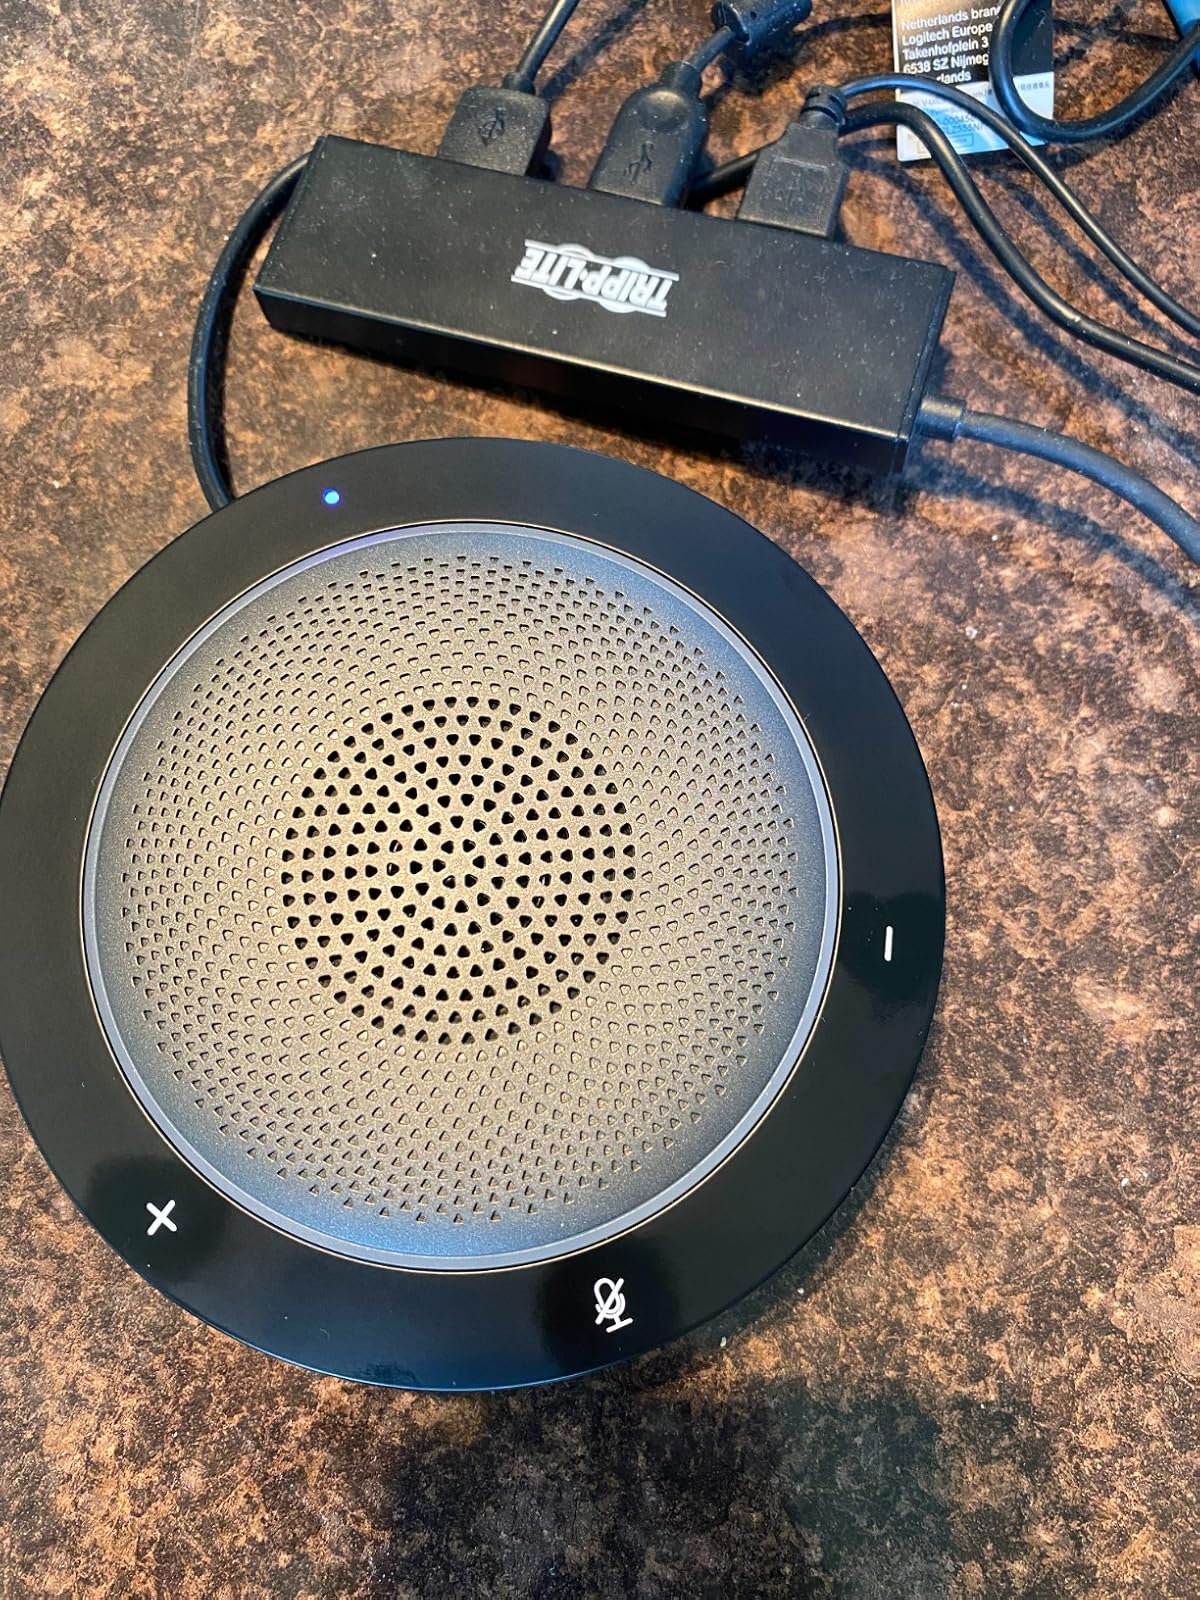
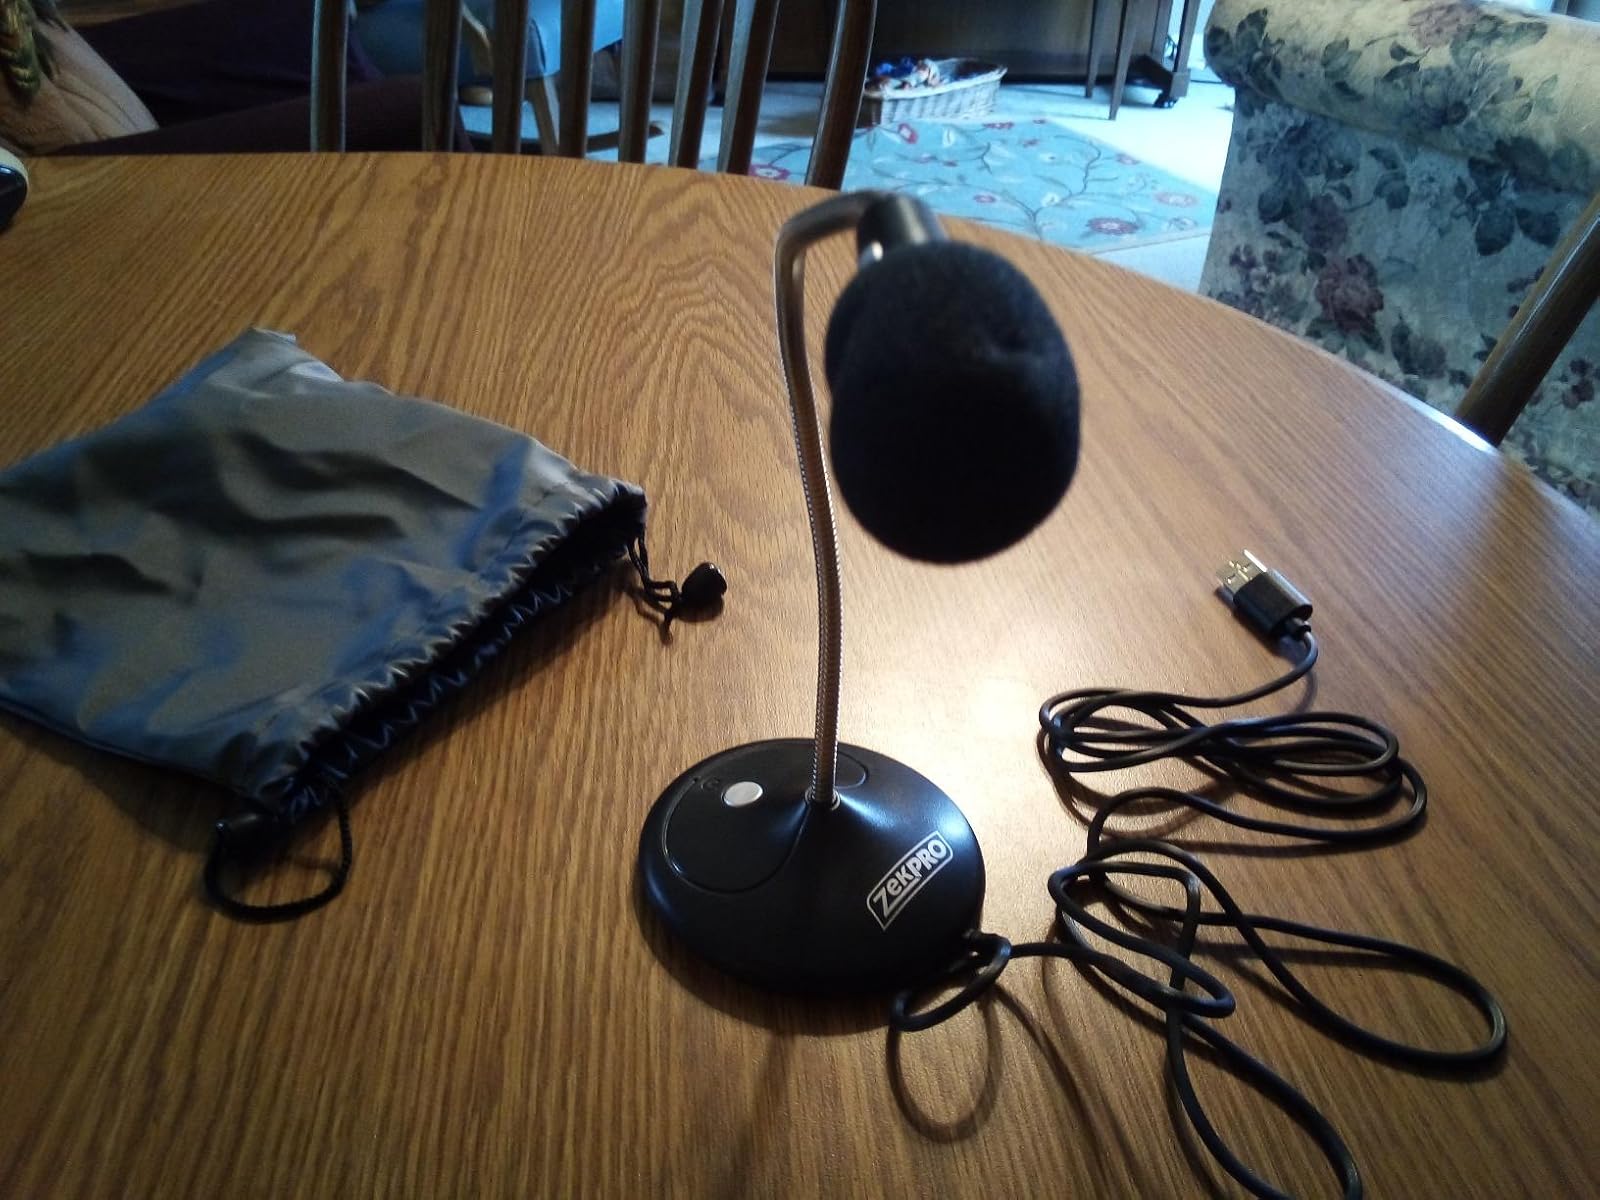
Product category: microphone
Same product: no